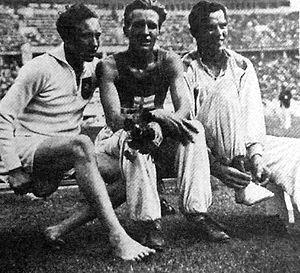
Alfred Dompert, né le 23 décembre 1914 à Stuttgart et mort dans la même ville le 11 août 1991, est un athlète allemand qui a remporté une médaille de bronze en steeple aux Jeux olympiques d'été de 1936 à Berlin.